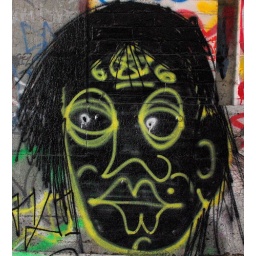
Yet another face in the wall